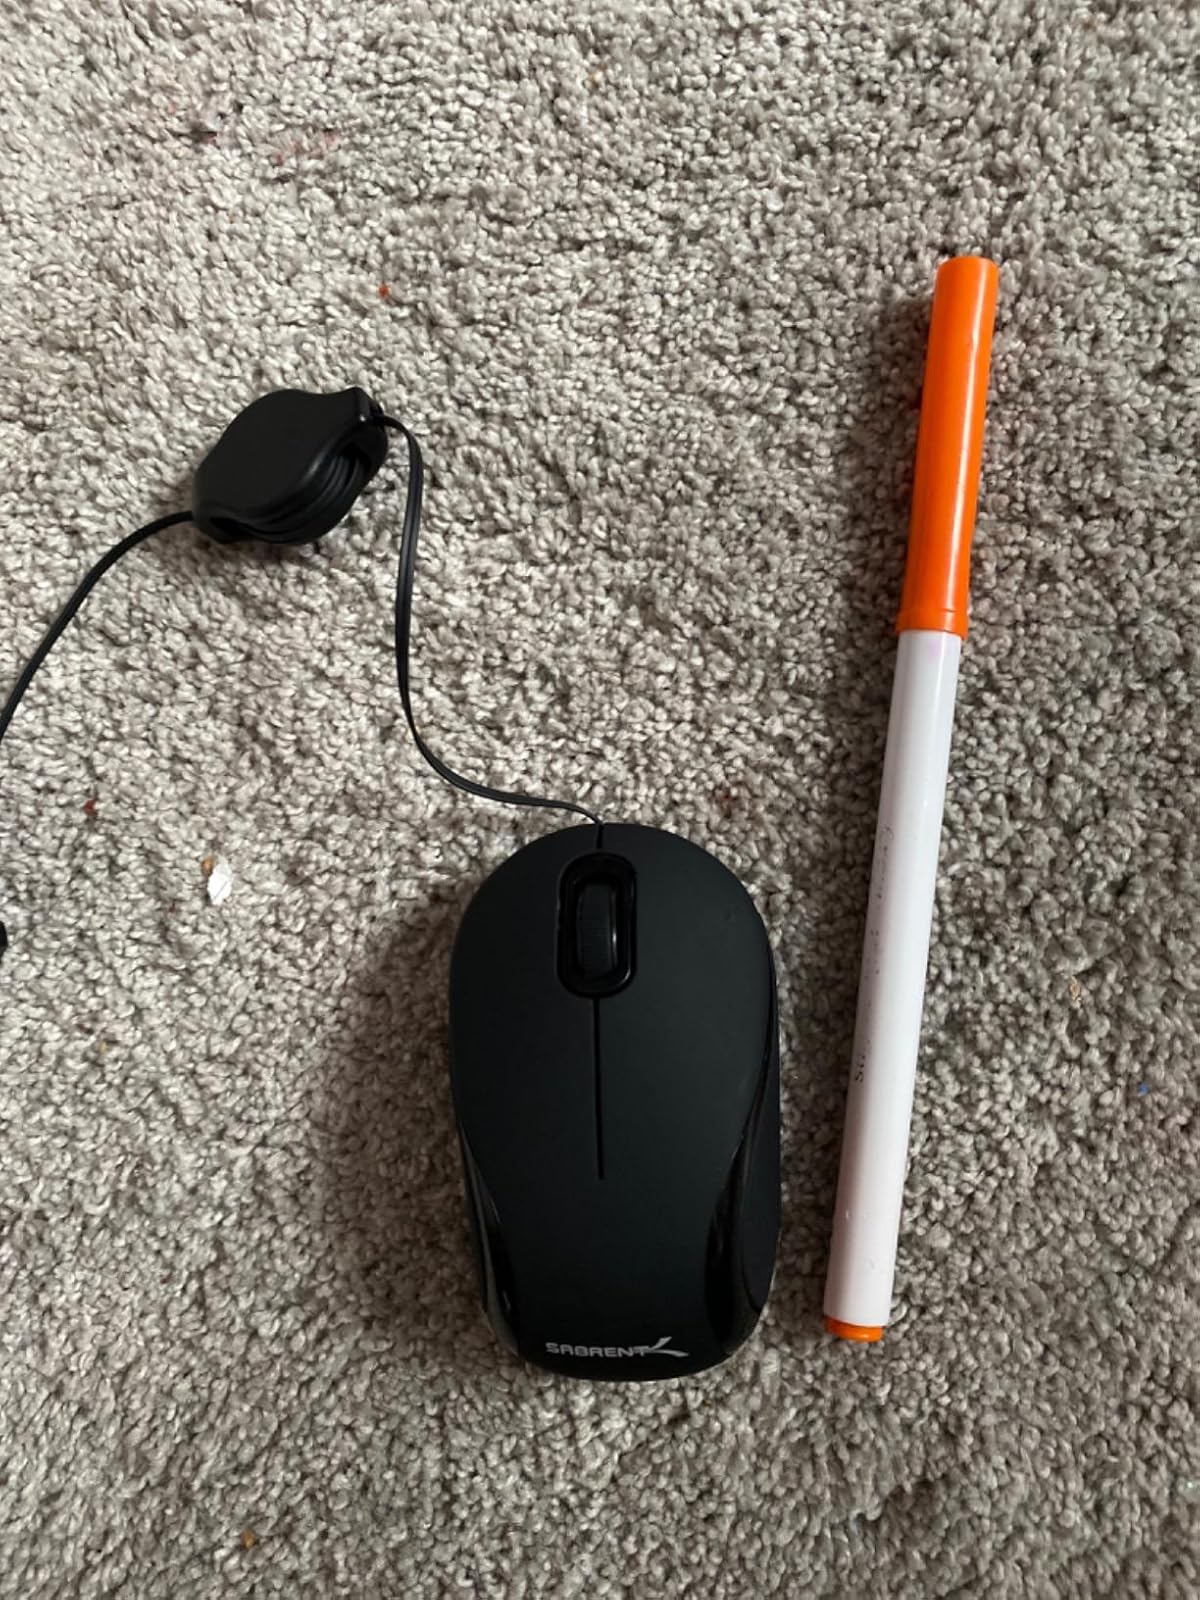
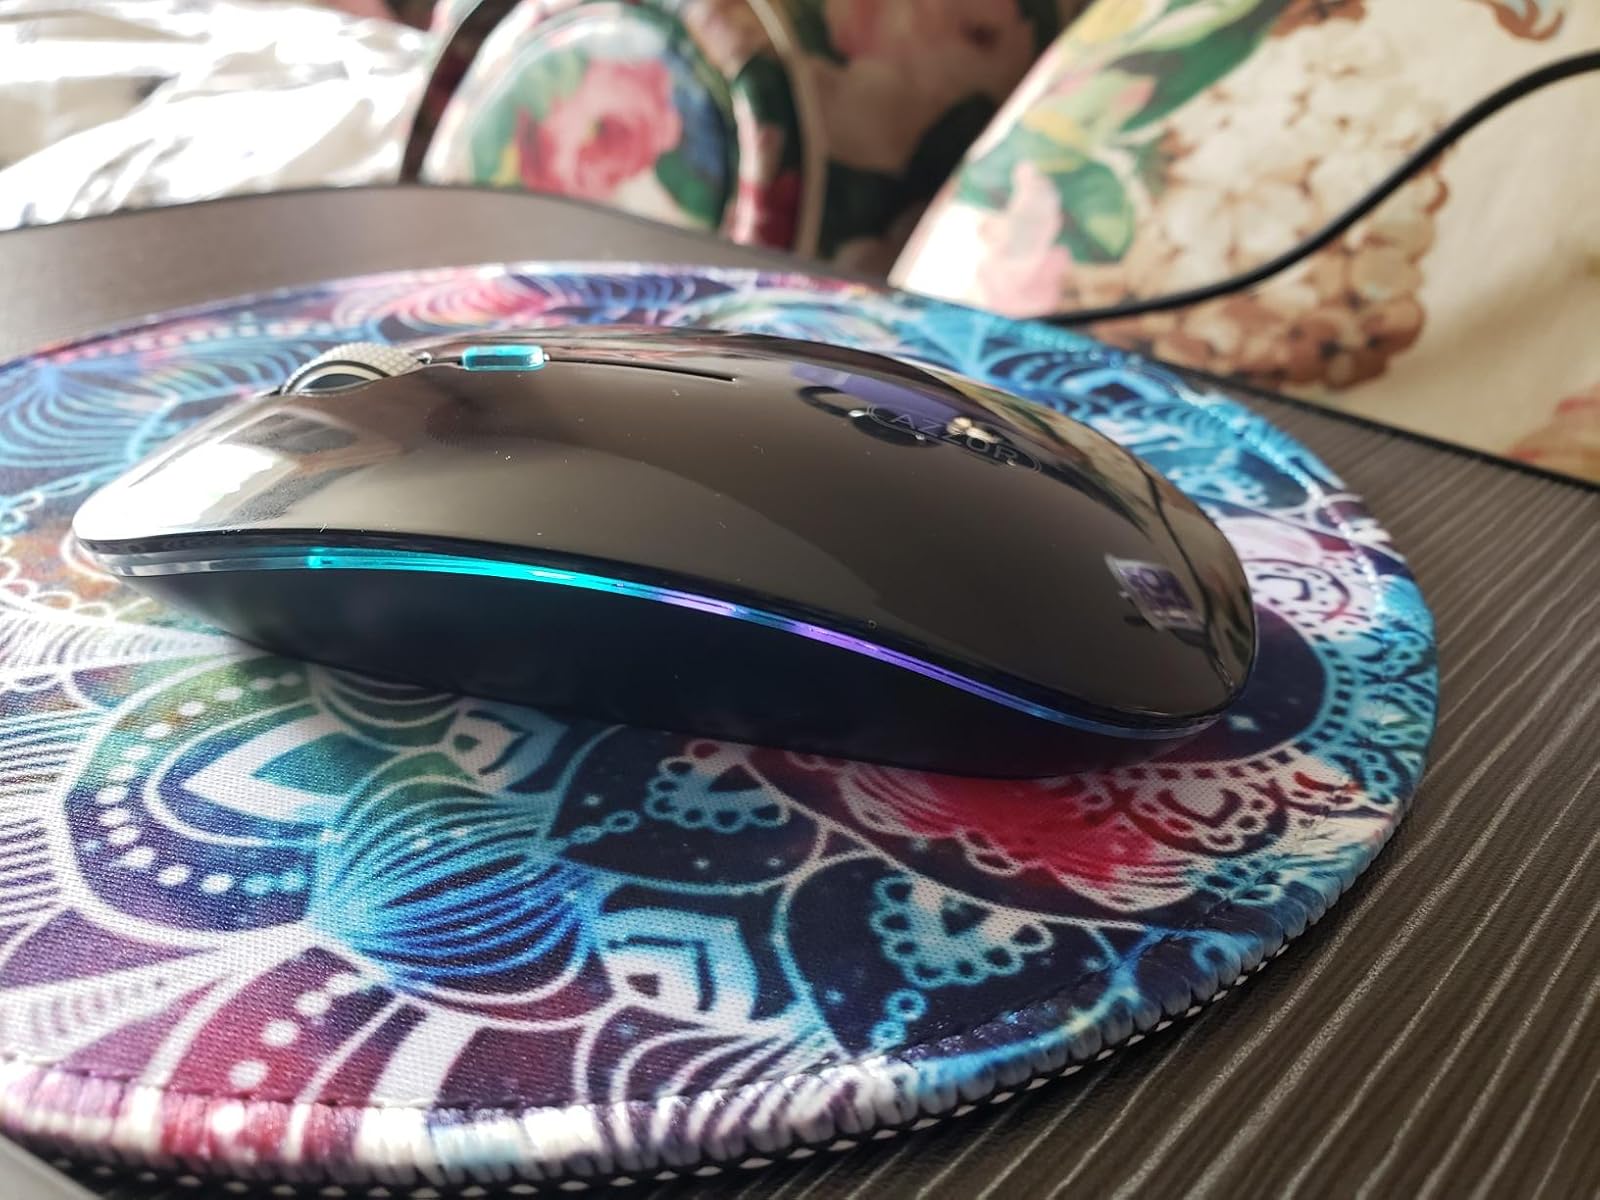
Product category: mouse
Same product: no